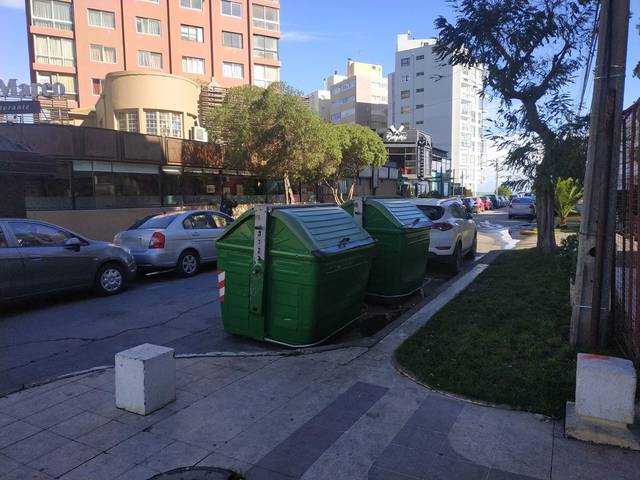
Region: Chile
Coordinates: -33.015, -71.556